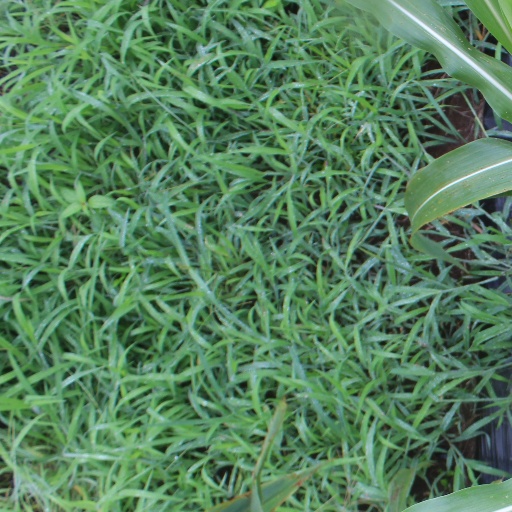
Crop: sorghum